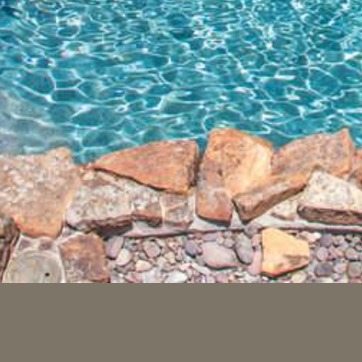
Material: stone